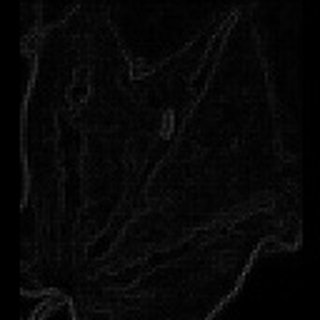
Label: cotton_bacterial_blight